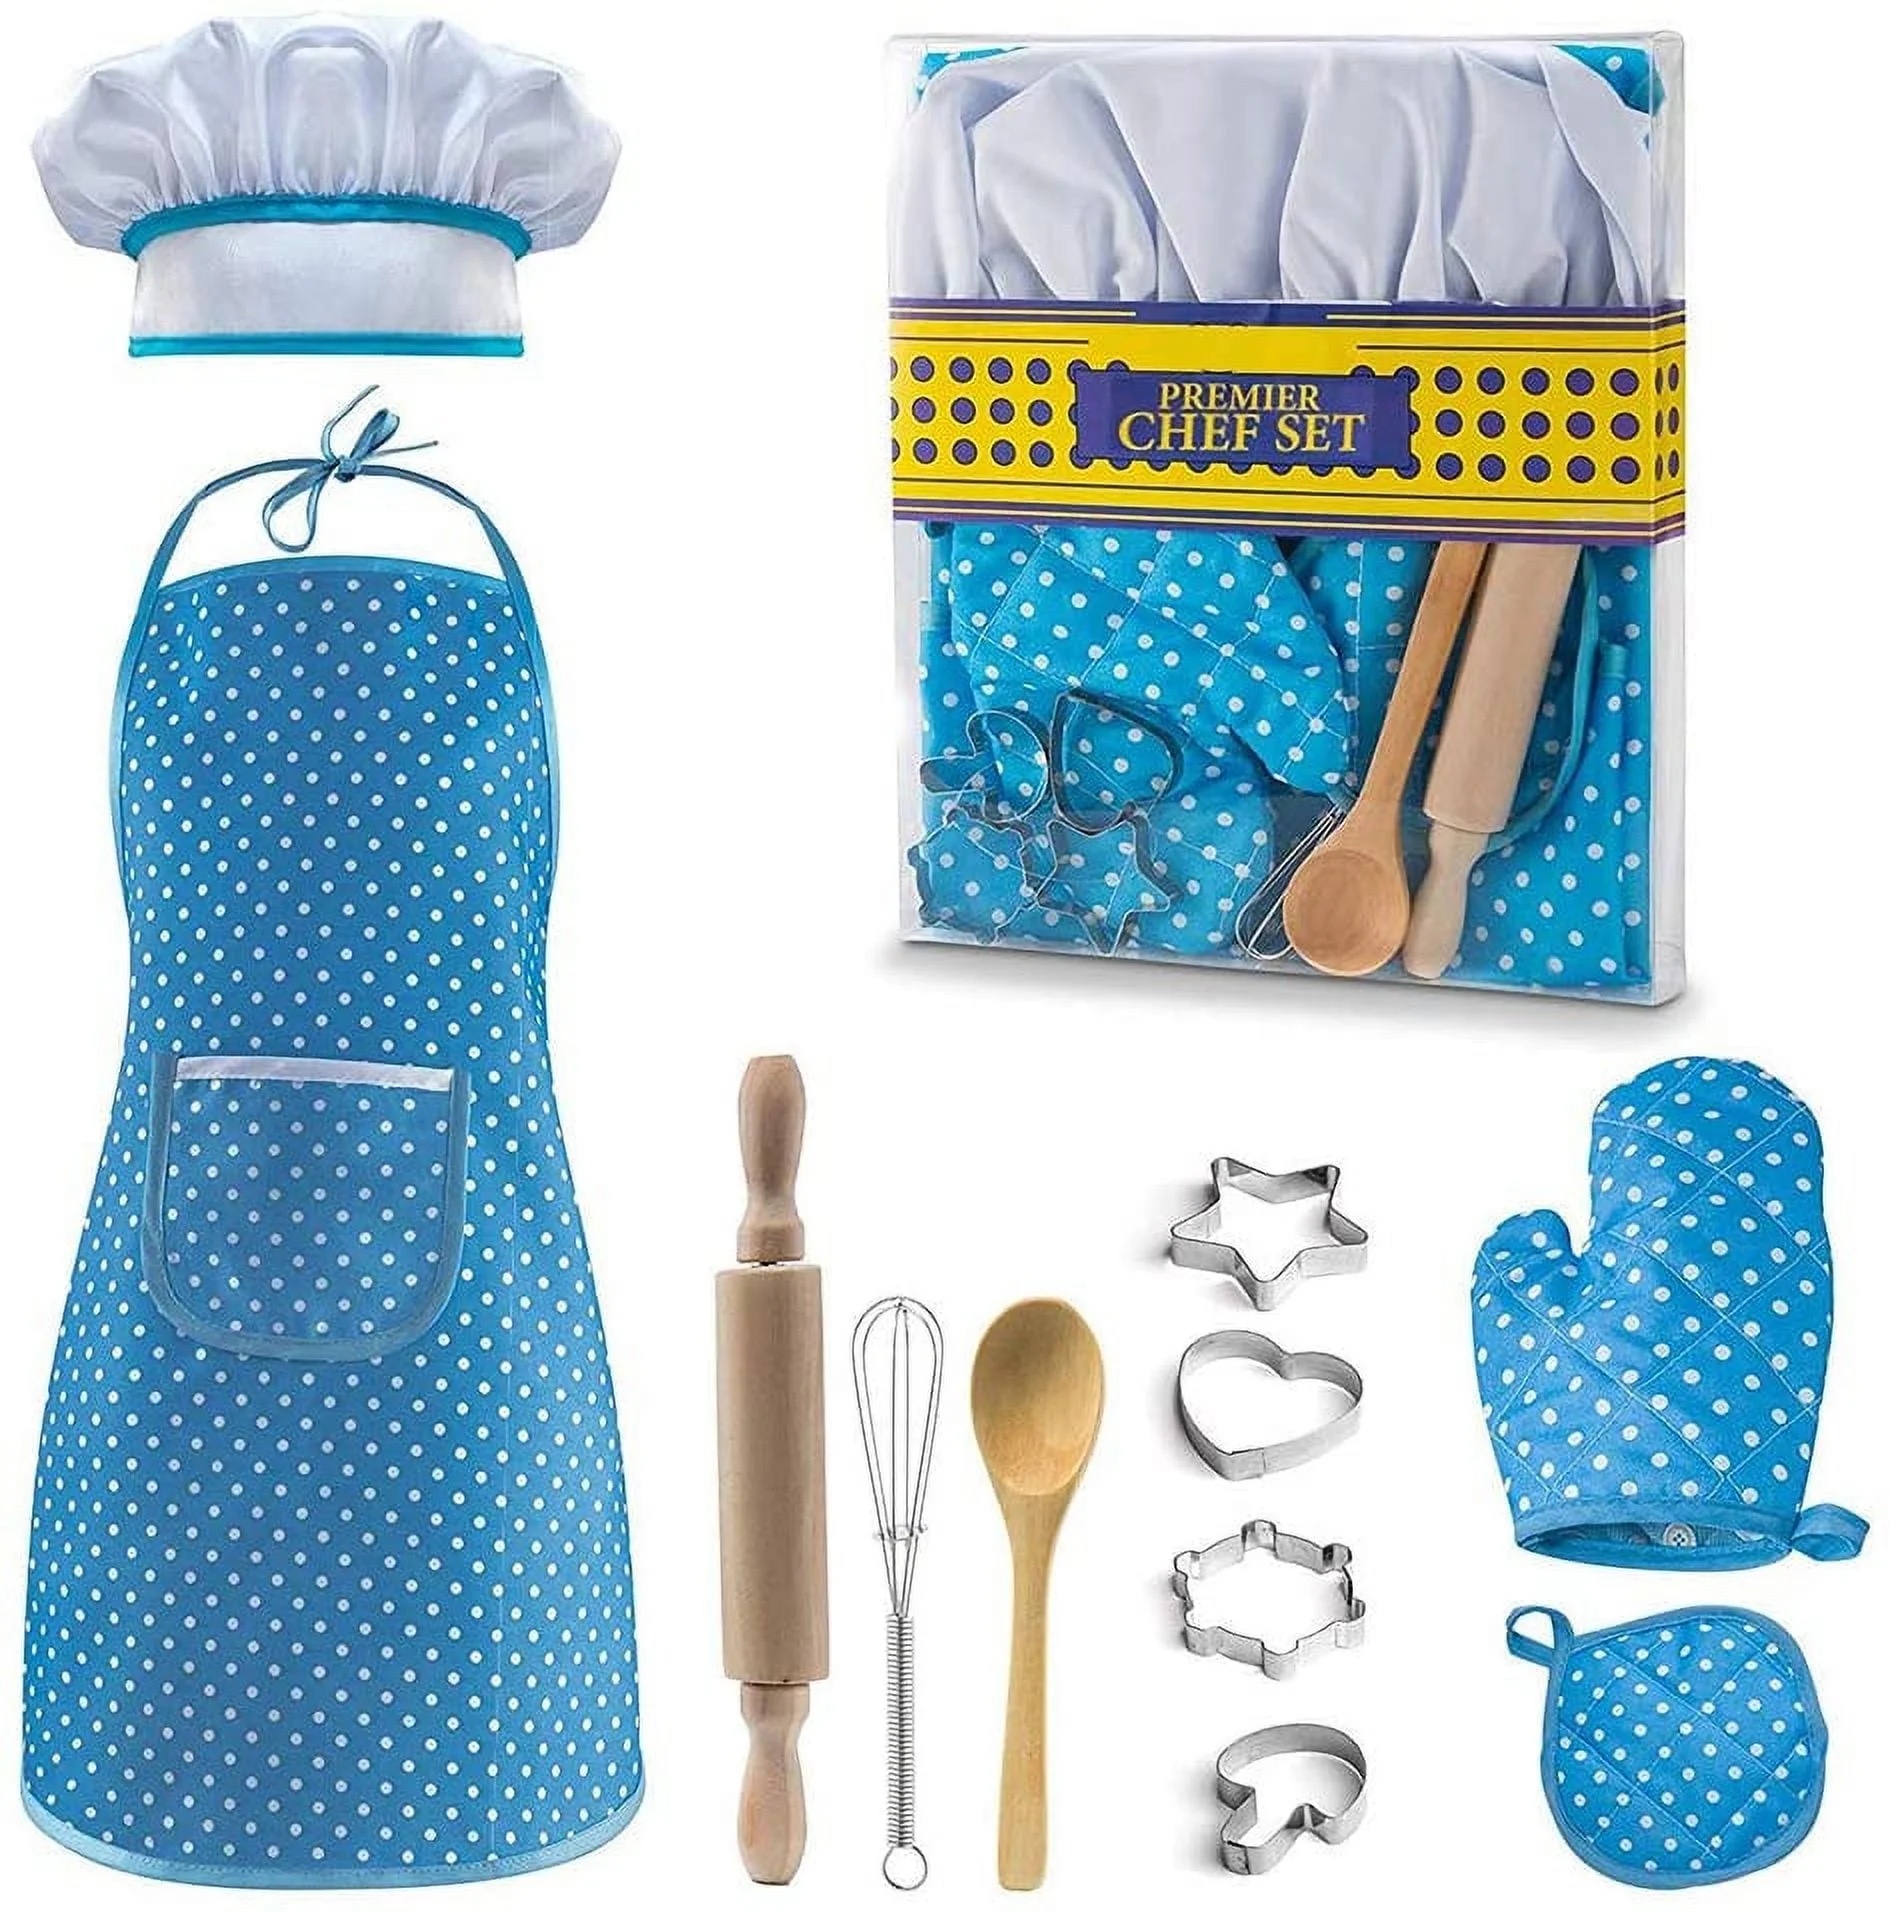
Kids Cooking Set, 11 Pcs Chef Role Play Kit for Girls Ages 3-6, Includes Apron, Chef Hat, Oven Mitt, Utensils & Baking Tools, Birthday & Festival Gift, Blue
The Kids Cooking Set is a fun and educational 11-piece chef role play kit designed for girls ages 3-6. This set includes an apron, chef hat, oven mitt, utensils, wooden spoon, rolling pin, hand blender, and cookie cutters, making children feel like real little chefs. Perfect as a birthday gift or festival present, this kit encourages imaginative play, teamwork, and hands-on learning while teaching essential cooking skills. Children can mix, stir, roll, and cut while helping parents in the kitchen or playing pretend. Safe, non-toxic materials ensure worry-free play, while the engaging design sparks creativity, confidence, and a love for cooking. 🍳 Complete 11-Piece Set: Includes apron, chef hat, oven mitt, wooden spoon, rolling pin, hand blender, and cookie cutters for hours of pretend cooking fun. 🧁 Safe & Non-Toxic Materials: All items are made from child-friendly, durable materials for worry-free play. 👩‍🍳 Encourages Imaginative Play: Little girls can role-play as chefs, boosting creativity, confidence, and interest in cooking. 🥄 Hands-On Learning: Children can mix, stir, roll dough, and cut shapes, enhancing motor skills and basic culinary abilities. 🎁 Perfect Gift for Ages 3-8: Ideal for birthdays, holidays, festival gifts, or special occasions to delight young chefs. 🌎 Versatile & Fun: Suitable for solo play, playdates, or helping parents in the kitchen, making role play interactive and educational. Material: Cloth + Metal + Wood Size: Chef hat: 26cm Specifications Material: Cloth + Metal + Wood Chef hat: 26 cm Oven glove: 17.5 cm Heat pad: 16 cm Apron: 48 x 55 cm Package Includes: 1 x Chef hat, 1 x Apron, 1 x Oven gloves, 1 x Thermal pad, 1 x Wooden spoon, 1 x Rolling pin, 1 x Hand blender, 4 x Cookie mold, 1 x Color box Notice Manual measurement, please allow 1-3 cm error. Color may vary slightly due to different monitors. Children should play under adult supervision.
Category: Toys & Games > Toys > Pretend Play > Toy Kitchens & Play Food > Toy Cookware